Sports in the New York metropolitan area

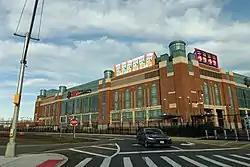
UBS Arena in Elmont has served as the home of the New York Islanders since 2021.

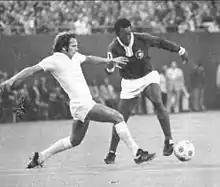
Pelé played for the New York Cosmos from 1975 to 1977.

Ice hockey has a storied history and large following in the New York metropolitan area, which is unique in being the only metropolitan area and media market in the United States and Canada to feature three major league professional teams participating in the same sport. New York City is represented by the New York Rangers, playing at Madison Square Garden in Manhattan. The New York Islanders play at UBS Arena in the Nassau County community of Elmont. The New Jersey Devils play at Prudential Center in Newark, New Jersey. The metropolitan area's three NHL franchises have won the Stanley Cup a combined eleven times, and they are historically division rivals with high levels of intensity and animosity among and between their respective fans, having played in the same division every season since the Devils relocated to the New Jersey Meadowlands from Denver in 1982. Currently, they play in the Metropolitan Division.